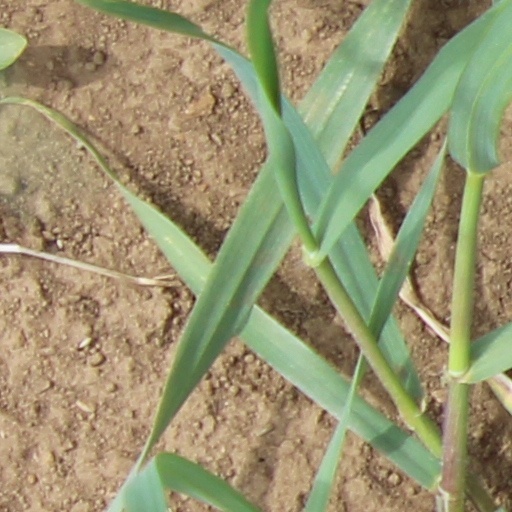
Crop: wheat